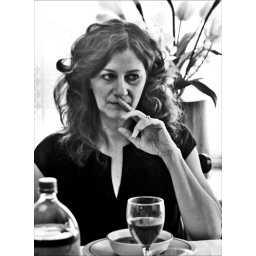
Lenore at the table in front of a window